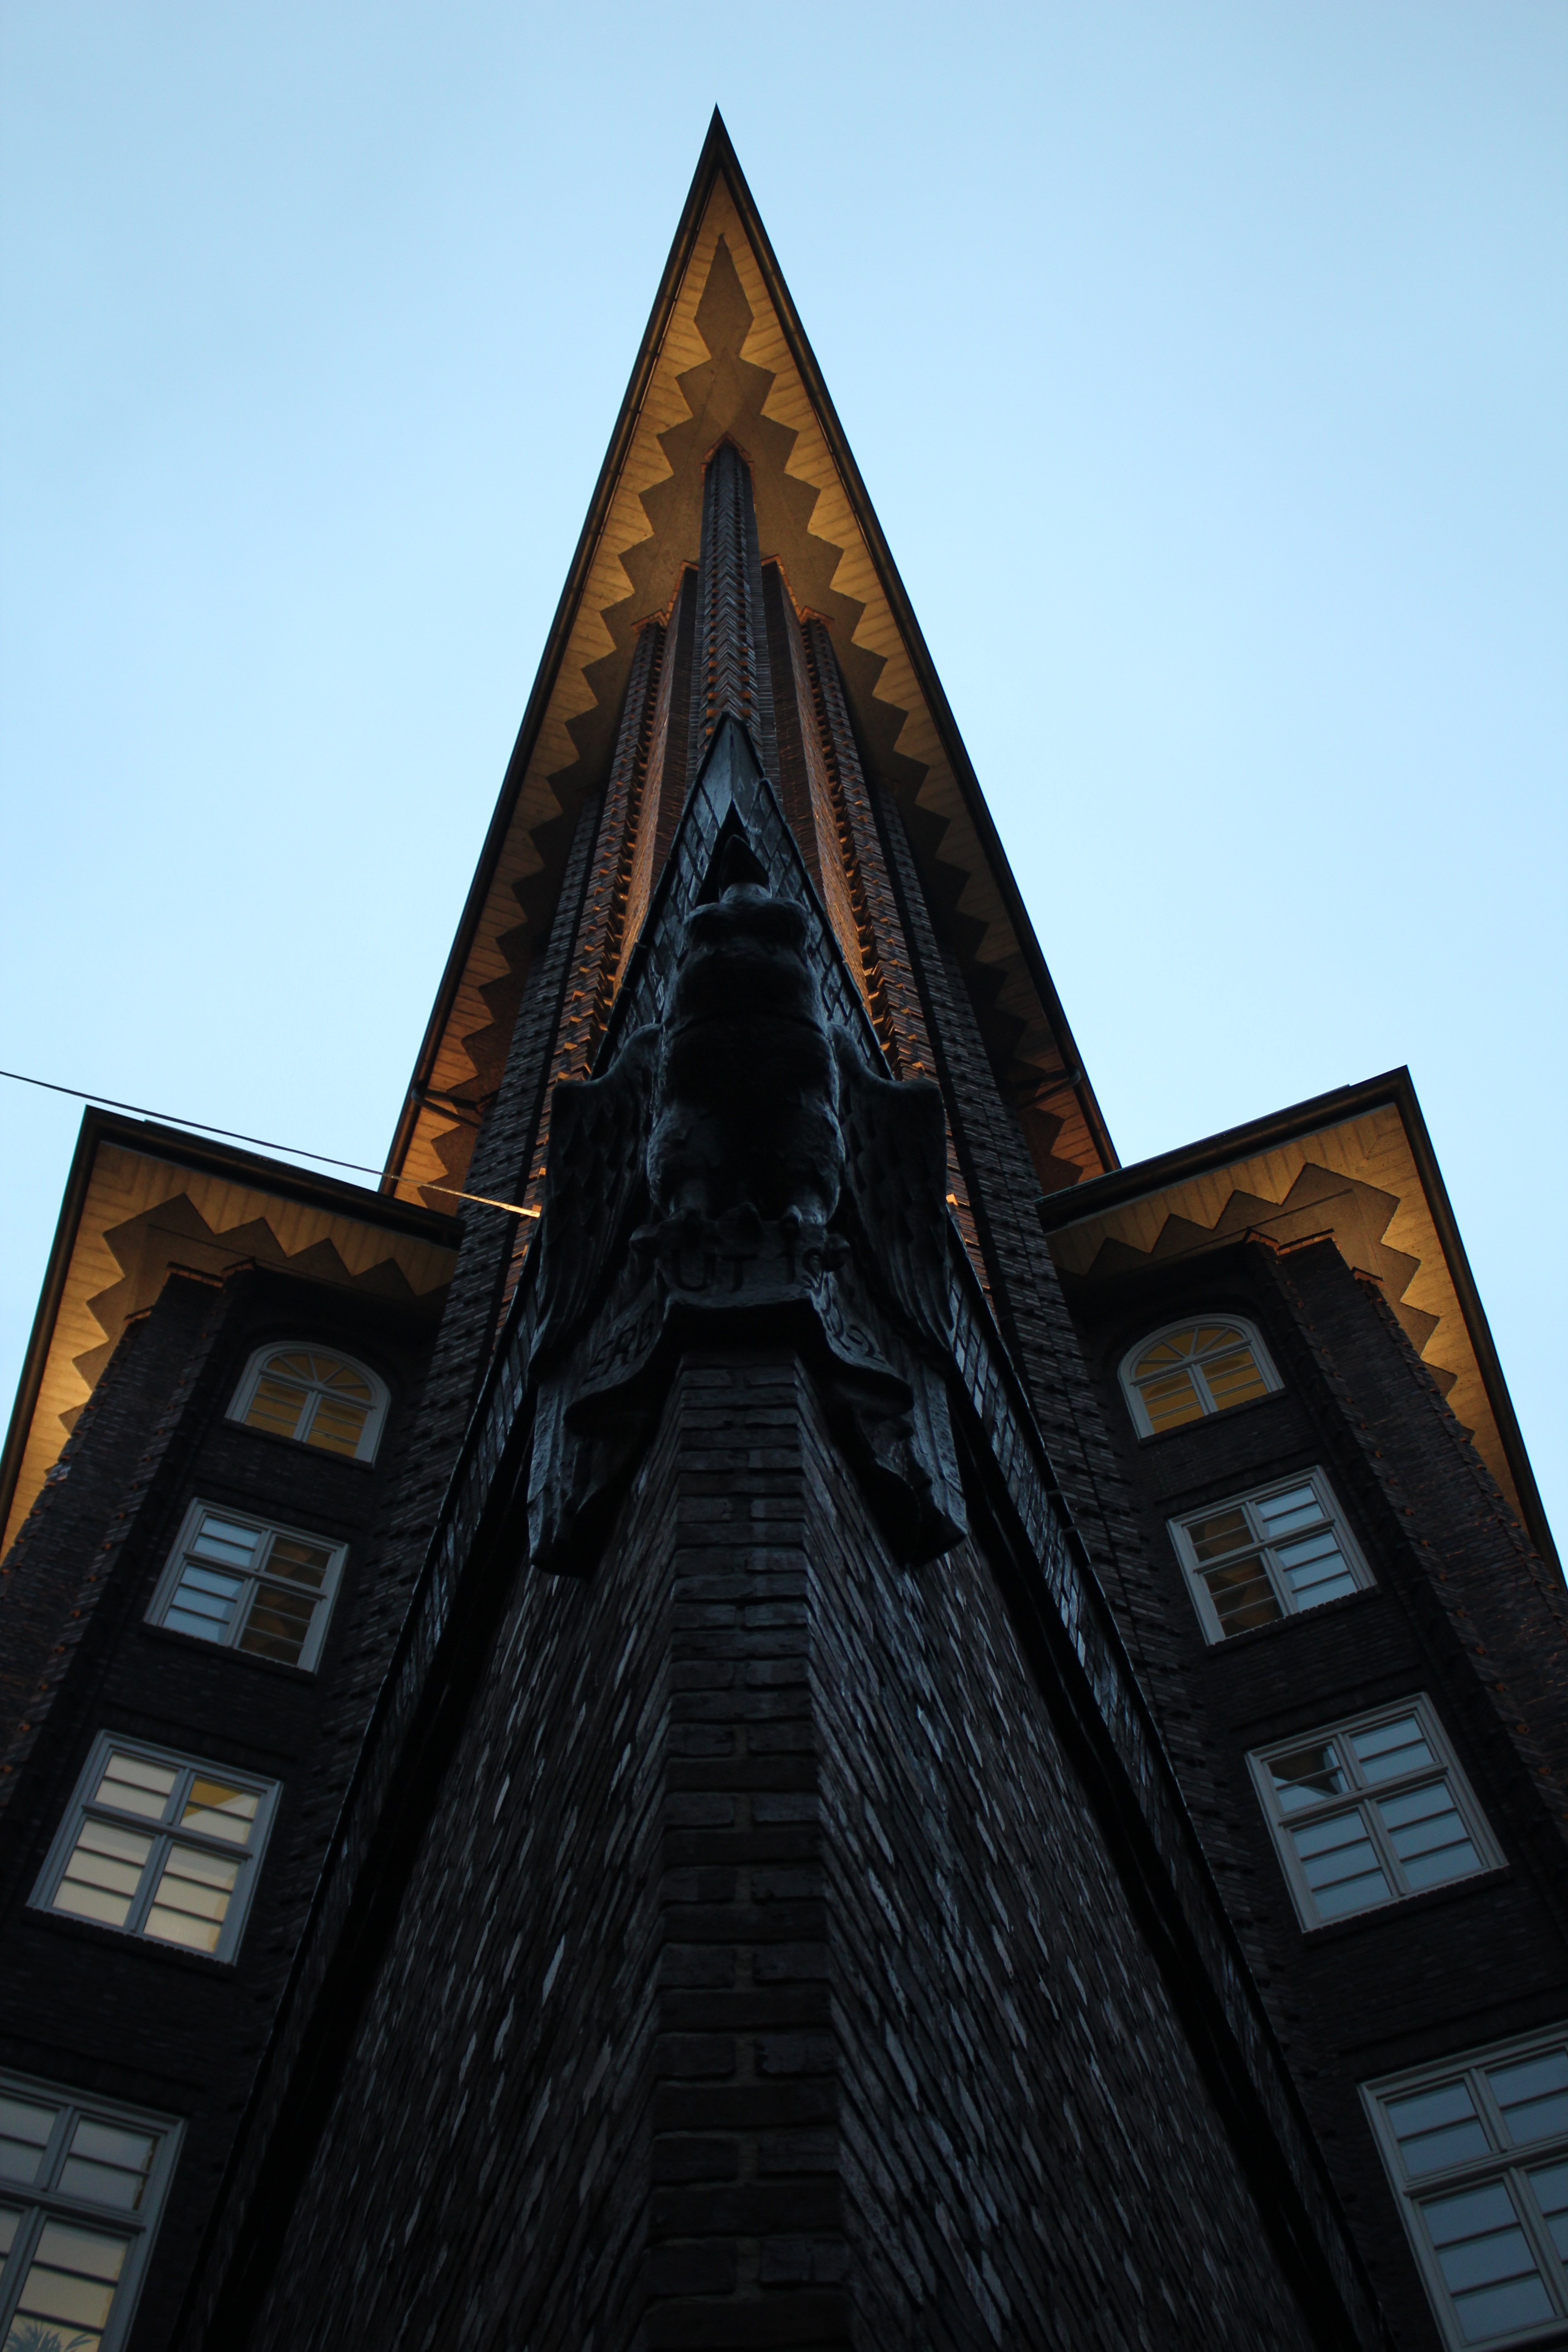
architecture, sky, building, city, skyscraper, monument, cityscape, downtown, evening, reflection, tower, landmark, facade, blue, church, tower block, great, spire, steeple, symmetry, shape, hamburg, chile house, urban area, human settlement